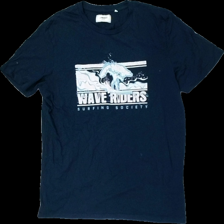
View: front
Type: T-shirt
Category: Men
Brand: Not in the list
Brand text on label: produkt
Colors: White, Blue
Material: 100% cotton
Pattern: Other
Cut: Regular
Size: L
Season: All
Stains: Minor
Damage location: middle center
Damage 2: fläck
Damage 2 location: bottom center
Price range: <50
Recommended usage: Reuse
Description: blå t-shirt med text och tryck fram, liten fläck nere